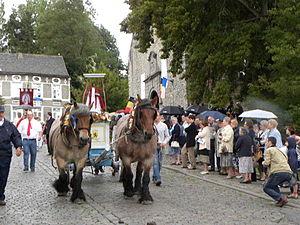
Le cortège quitte l'église après la messe
La circumambulation consiste à tourner autour d'un symbole ou à l'intérieur de celui-ci. C'est un rite que l'on retrouve dans de nombreuses religions et croyances.
Une procession religieuse est un cortège de fidèles qui dans l’accomplissement d’un acte rituel et religieux, défilent solennellement d’un lieu à un autre, tout en priant, chantant ou accomplissant d’autres actes de dévotions. La procession est expression symbolique du pèlerinage de la vie qui est fait en compagnie de Dieu. Cet article traite des processions dans le catholicisme. Il en existe également dans l'orthodoxie et dans le bouddhisme.
Le Tour de saint Barthélemy est une circumambulation se déroulant dans le village belge de Bousval en Brabant wallon, le premier dimanche qui suit le 24 août.